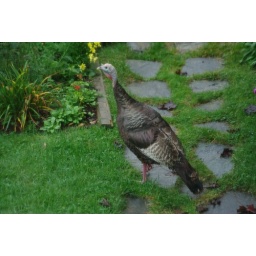
Turkey in door yardphoto through a window screen